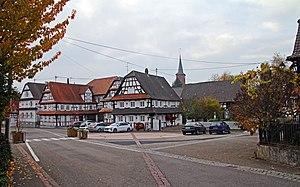
Hunspach, Rue Principale
Hunspach est une commune française située dans le département du Bas-Rhin, en région Grand Est.